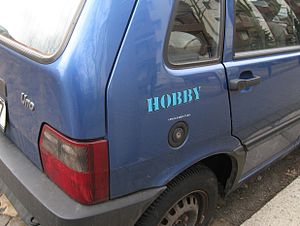
Fiat Uno / Modelhistorie / Uno I
Skrifttræk for specialmodellen HOBBY
Fiat Uno var en minibil fra Fiat, som i starten af 1983 afløste Fiat 127. Uno dannede ligeledes basis for sedanen Fiat Duna, stationcaren Fiat Duna Weekend og LAV'en Fiat Fiorino.